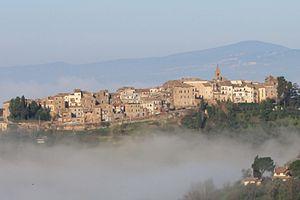
Collevecchio est une commune de la province de Rieti dans la région Latium en Italie.